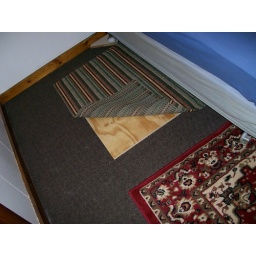
My top secret emergency door in the floor, I can be out of house in seconds.